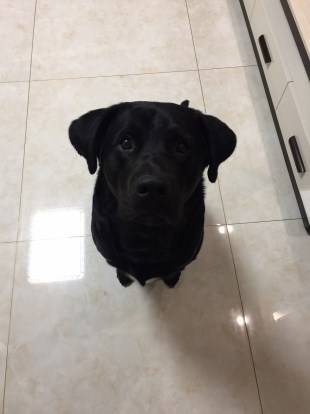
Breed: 3580-n000122-Labrador_retriever